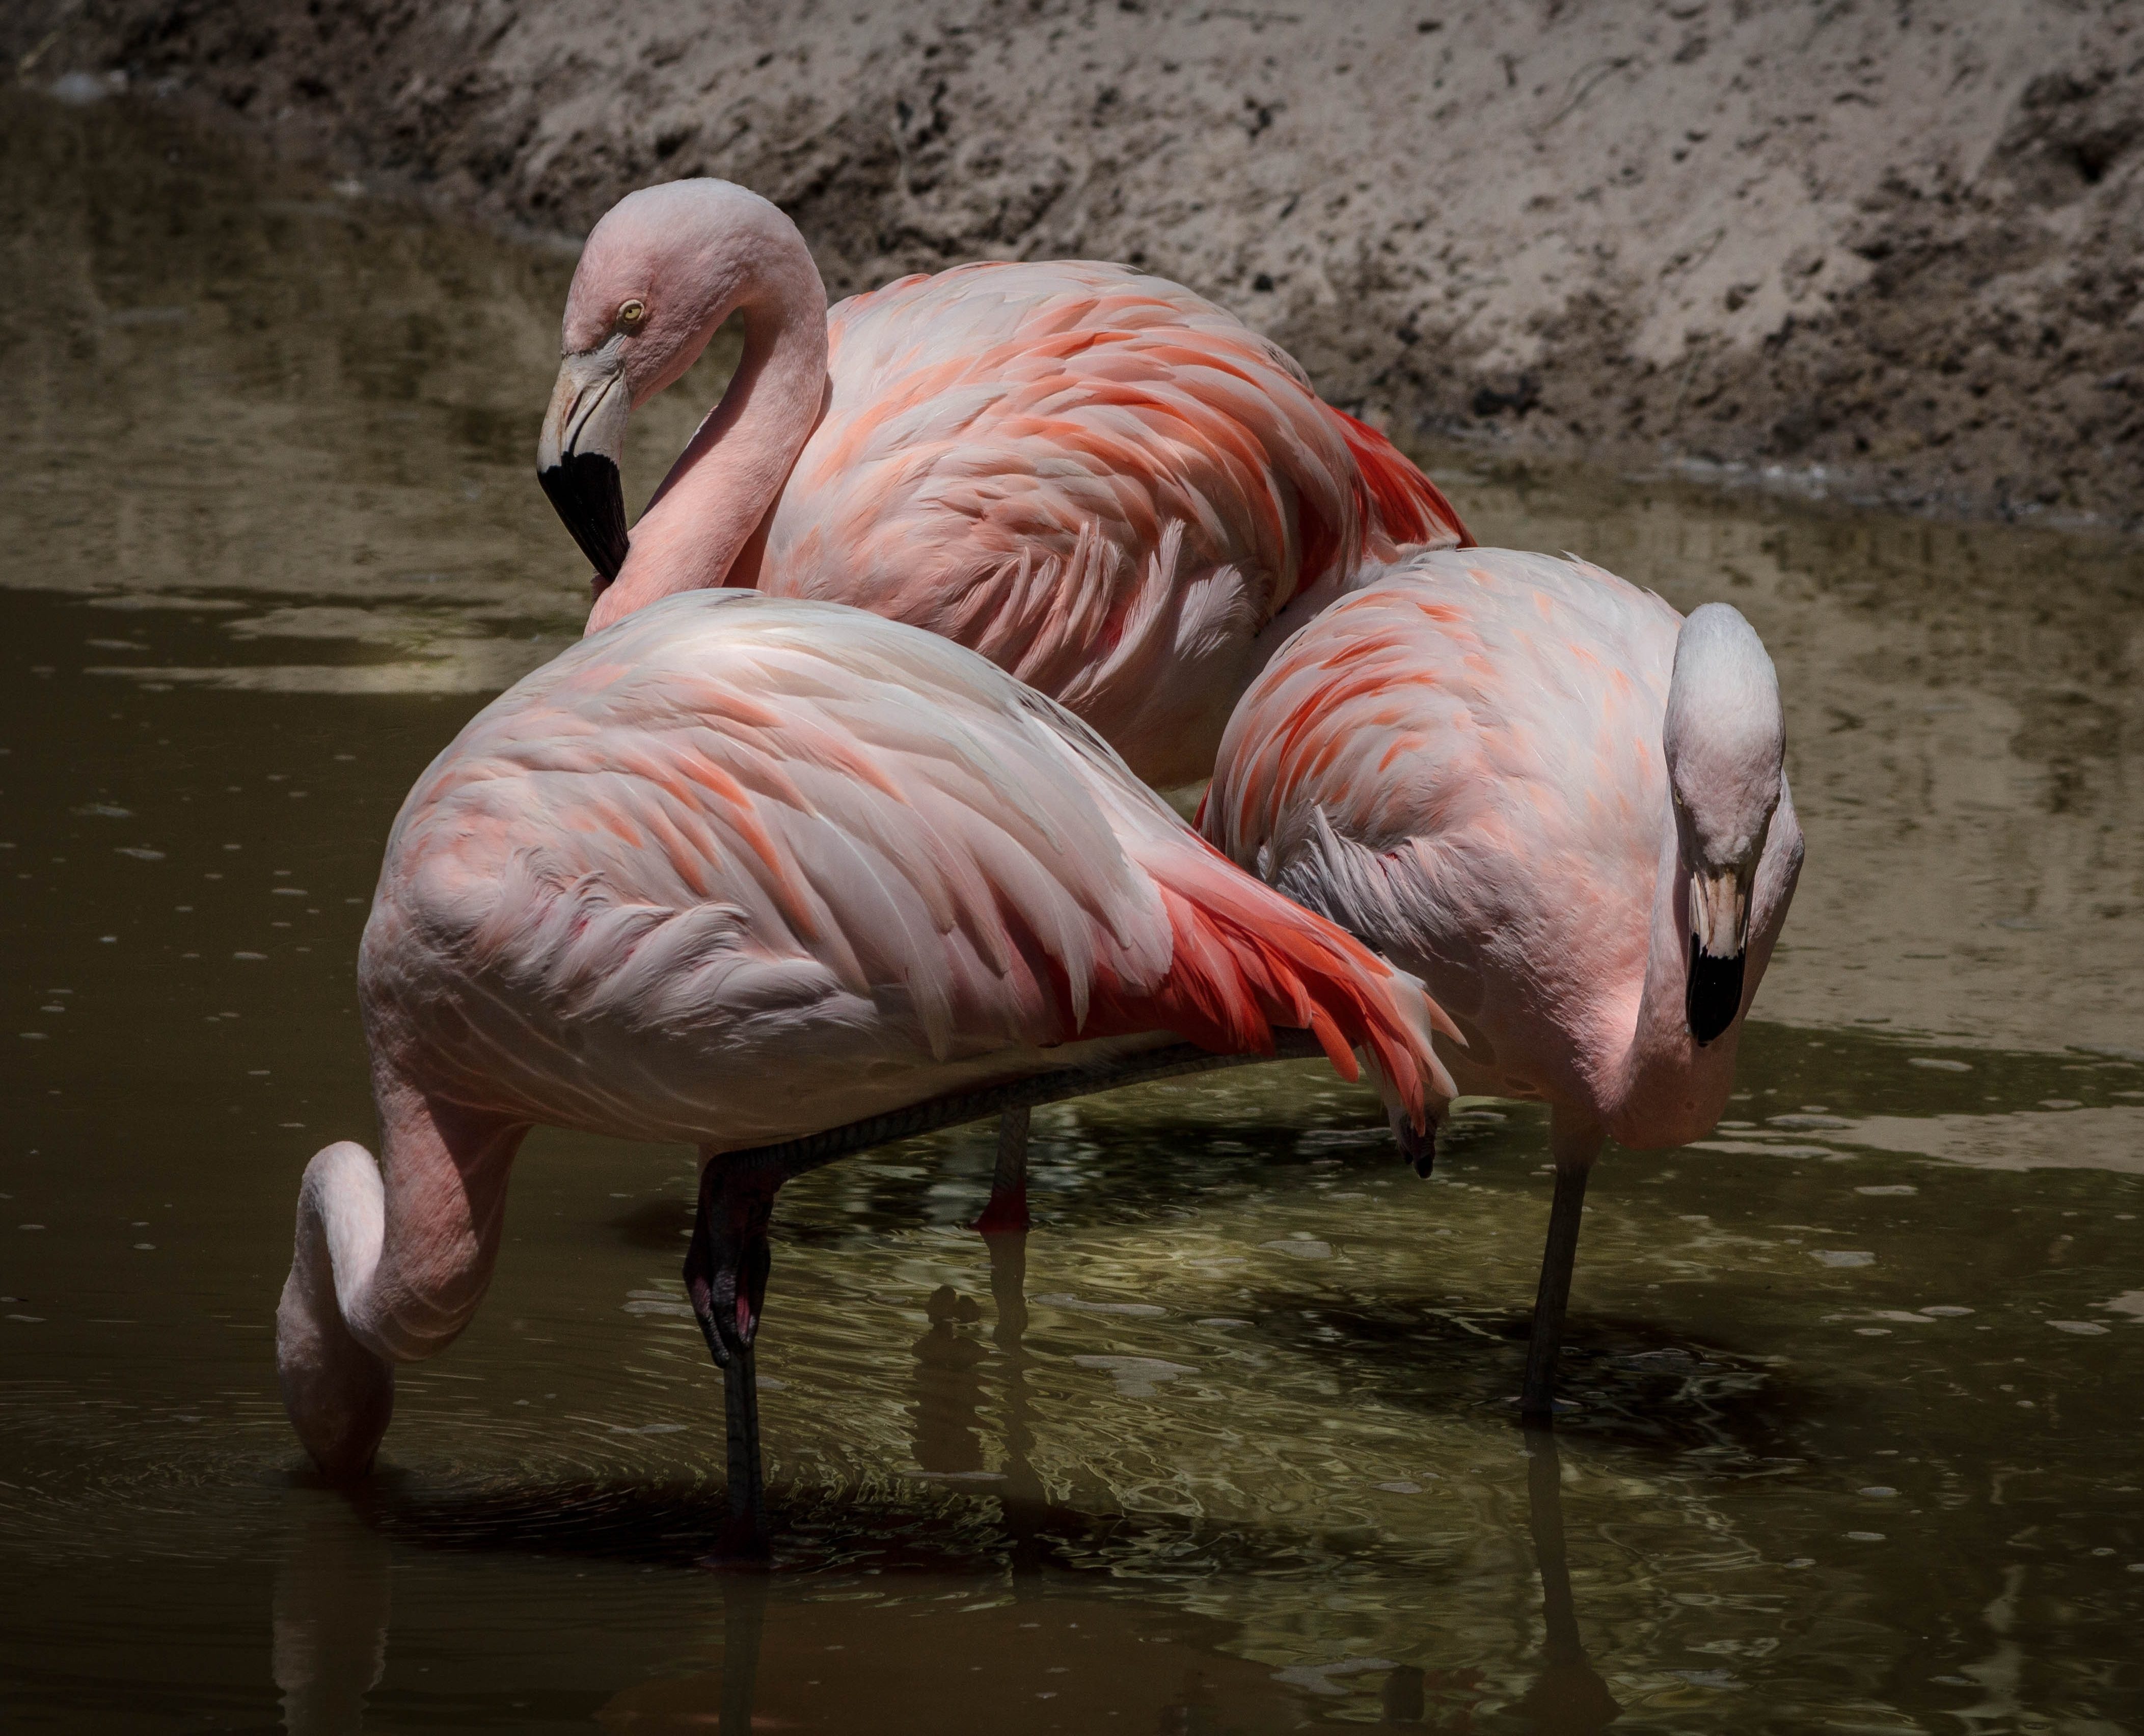
bird, flock, wildlife, zoo, beak, fauna, wading bird, tropical bird, birds, feeding, flamingo, feathers, vertebrate, resting, water bird, pink flamingos